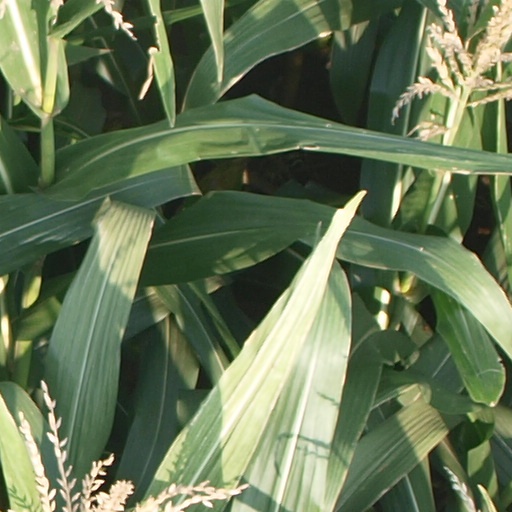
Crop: maize; corn